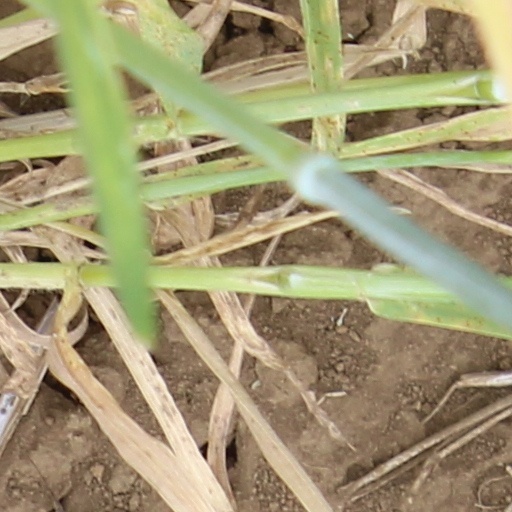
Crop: wheat